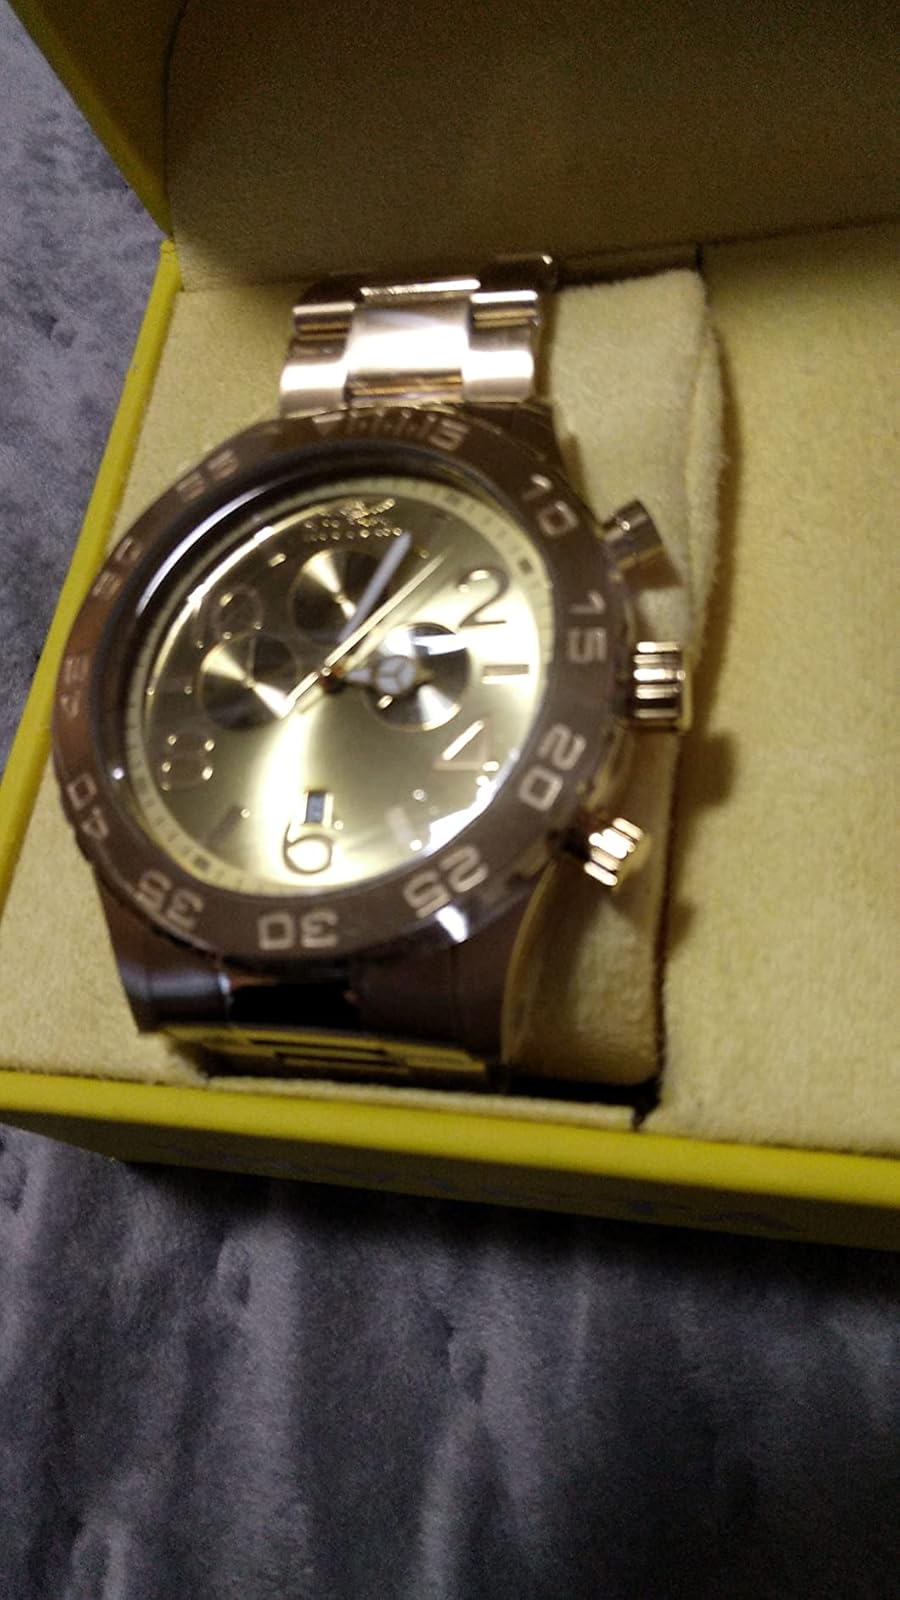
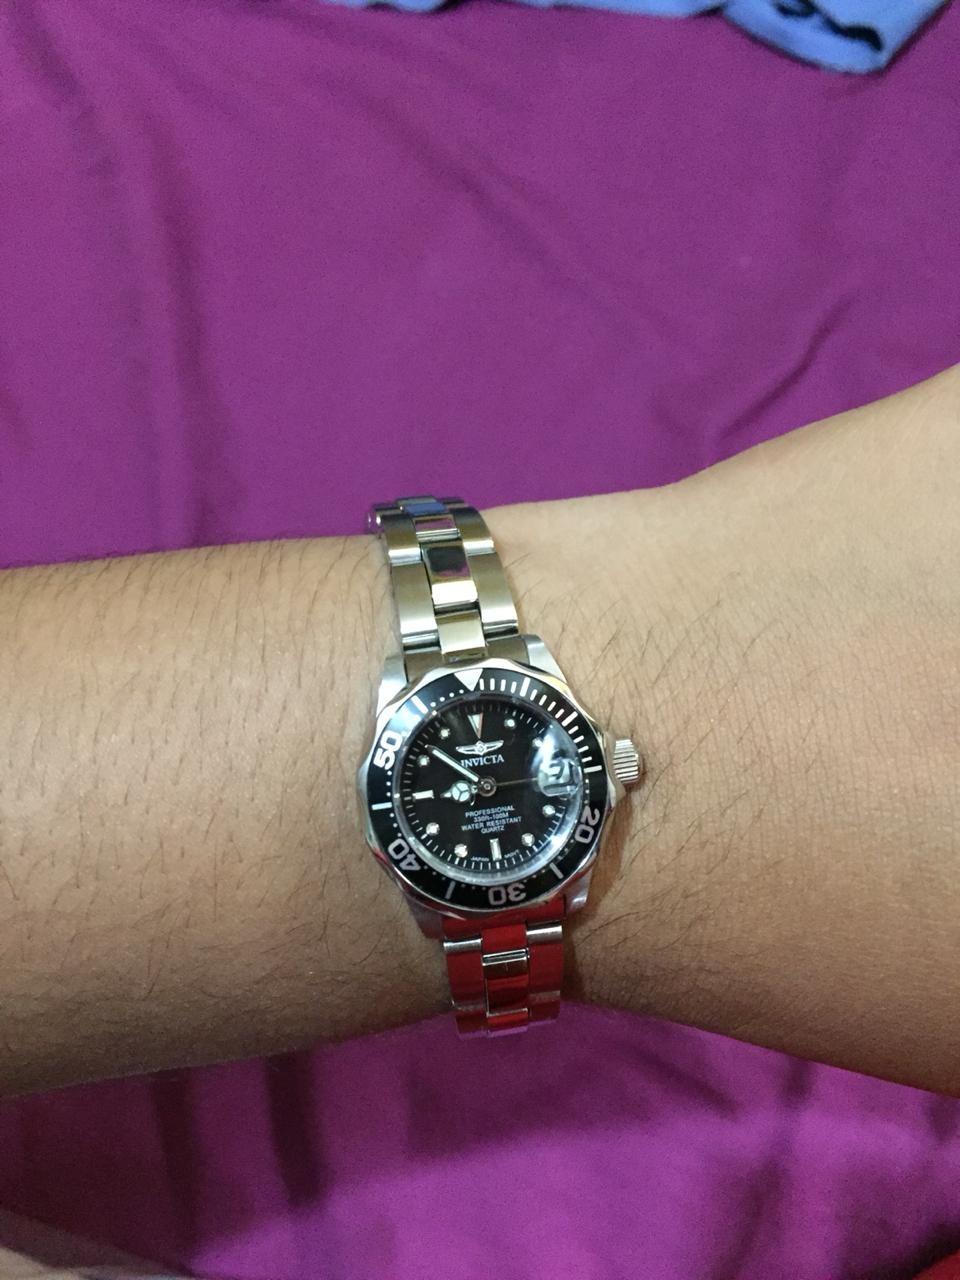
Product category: accessories_watch
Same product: no